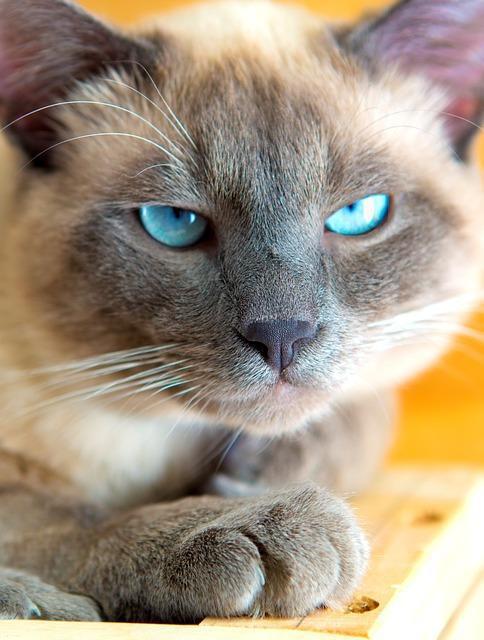
cat